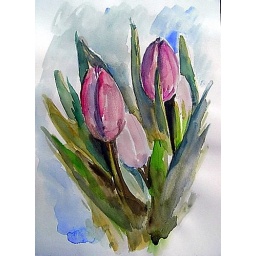
Bulbous plant that blooms in spring.At this time in the northern hemisphere as spots of color in flower beds and gardens.